Darius Songaila

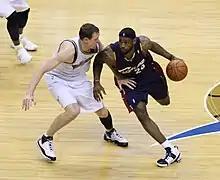
Songaila defending LeBron James

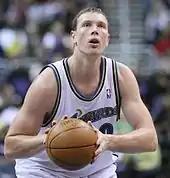
Songaila during his tenure with the Washington Wizards

Songaila was selected with the 50th pick of the 2002 NBA draft by the Boston Celtics, who eventually dealt his rights to the Sacramento Kings.